Hendrick van Berckenrode

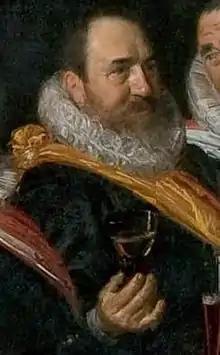
Hendrick van Berckenrode, detail of Hals's banquet of 1616

Hendrick van Berckenrode (c.1565 – 1634), was a Dutch Golden Age mayor of Haarlem.